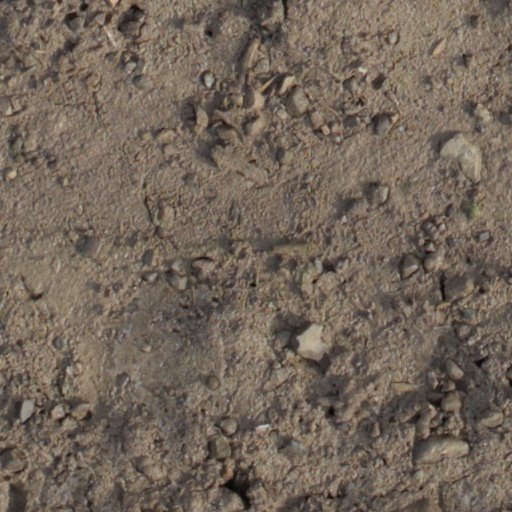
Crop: wheat